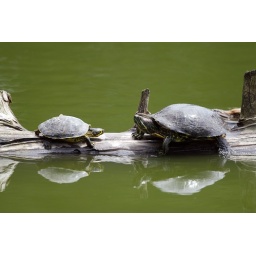
one big turtle and one little turtle in stow lake at golden gate parkusing 70-200L f4